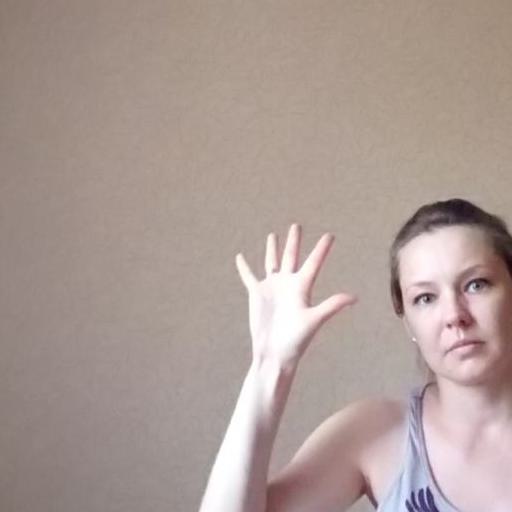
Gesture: palm